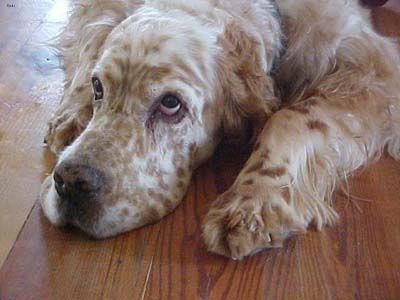
english setter